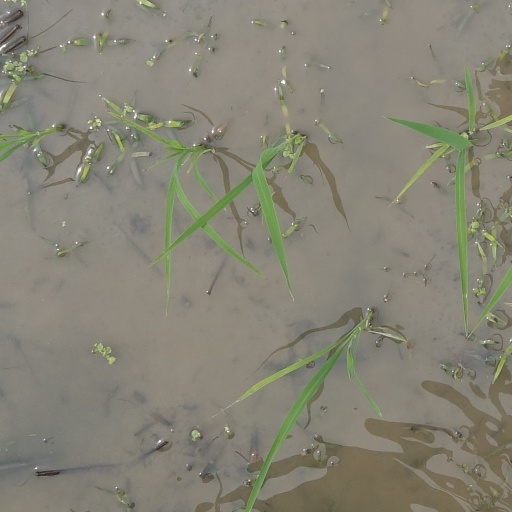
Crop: rice